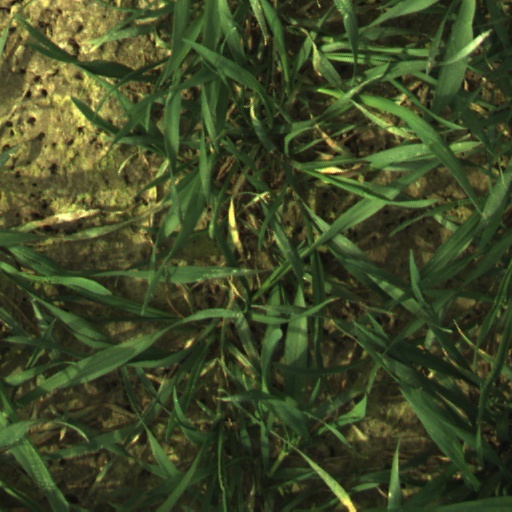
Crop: wheat